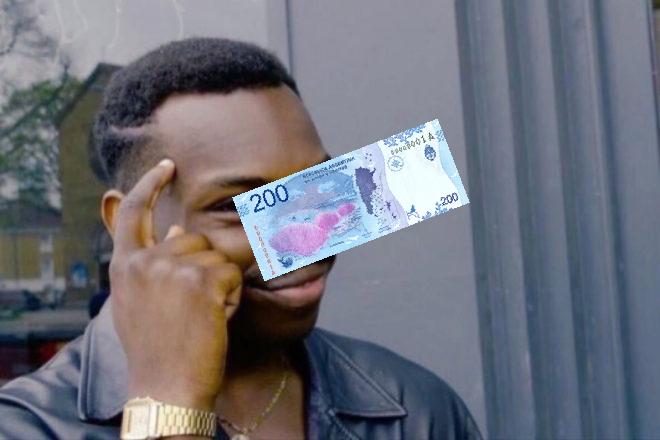
Denominación: 200